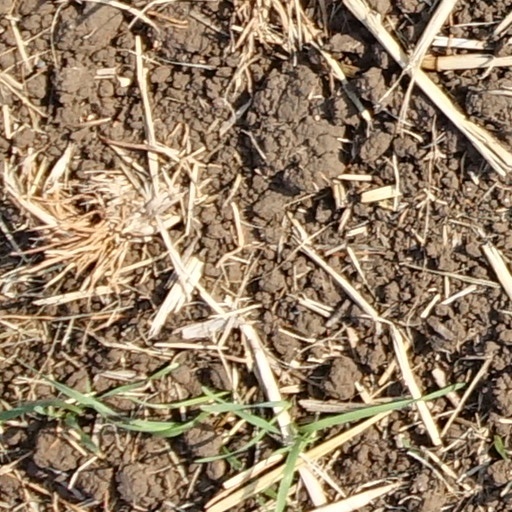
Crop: wheat